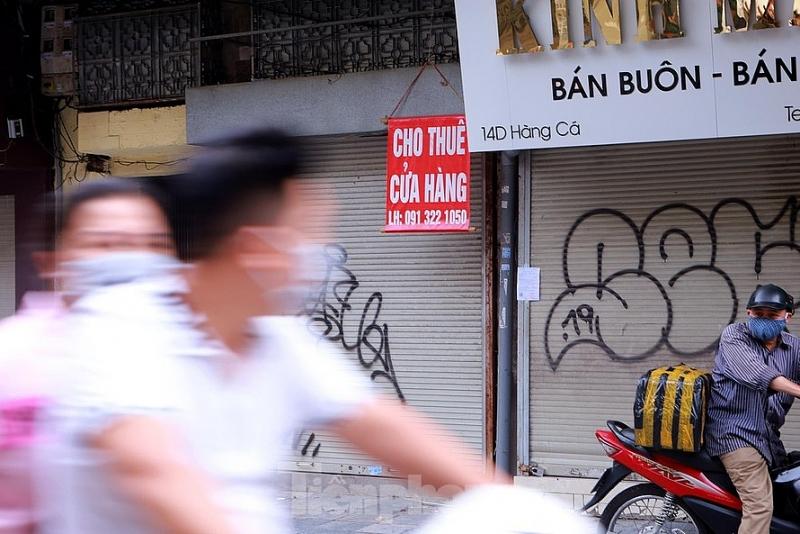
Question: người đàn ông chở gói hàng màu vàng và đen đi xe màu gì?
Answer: màu đỏ